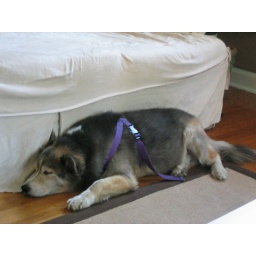
Timber sleeping by the couch